Ramlila

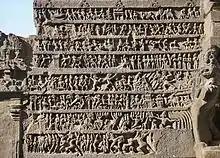
The "Ramayana" relief artwork in 8th century Cave 16 of Ellora suggests its importance to Indian society by then.

According to John Brockington, a professor of Sanskrit specialising in Indian epics, Ramlila is likely an ancient tradition of India because it is generally accepted by scholars that written manuscripts emerged later in Indian religions, and ancient texts were largely a product of oral tradition. Thus, not only Ramalila, but all ancient epics of India must very likely have been recited and transmitted by bards and students in Ramlila-like manner, verbally from one generation to another, and consistently preserved across a wide geographic region by rules of acting by many teams. Further, states Brockington, the Hindu epics are too vast, with the "Ramayana" containing 20,000 verses and the "Mahabharata" with 100,000 verses, to have been preserved over two thousand years without being written down and without reciting and acting out. It is therefore unlikely that the Ramlila tradition emerged only in the modern era.